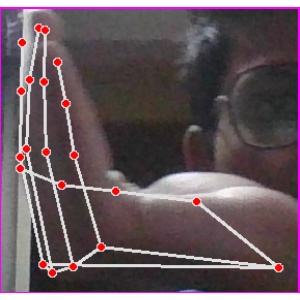
अक्षर: स